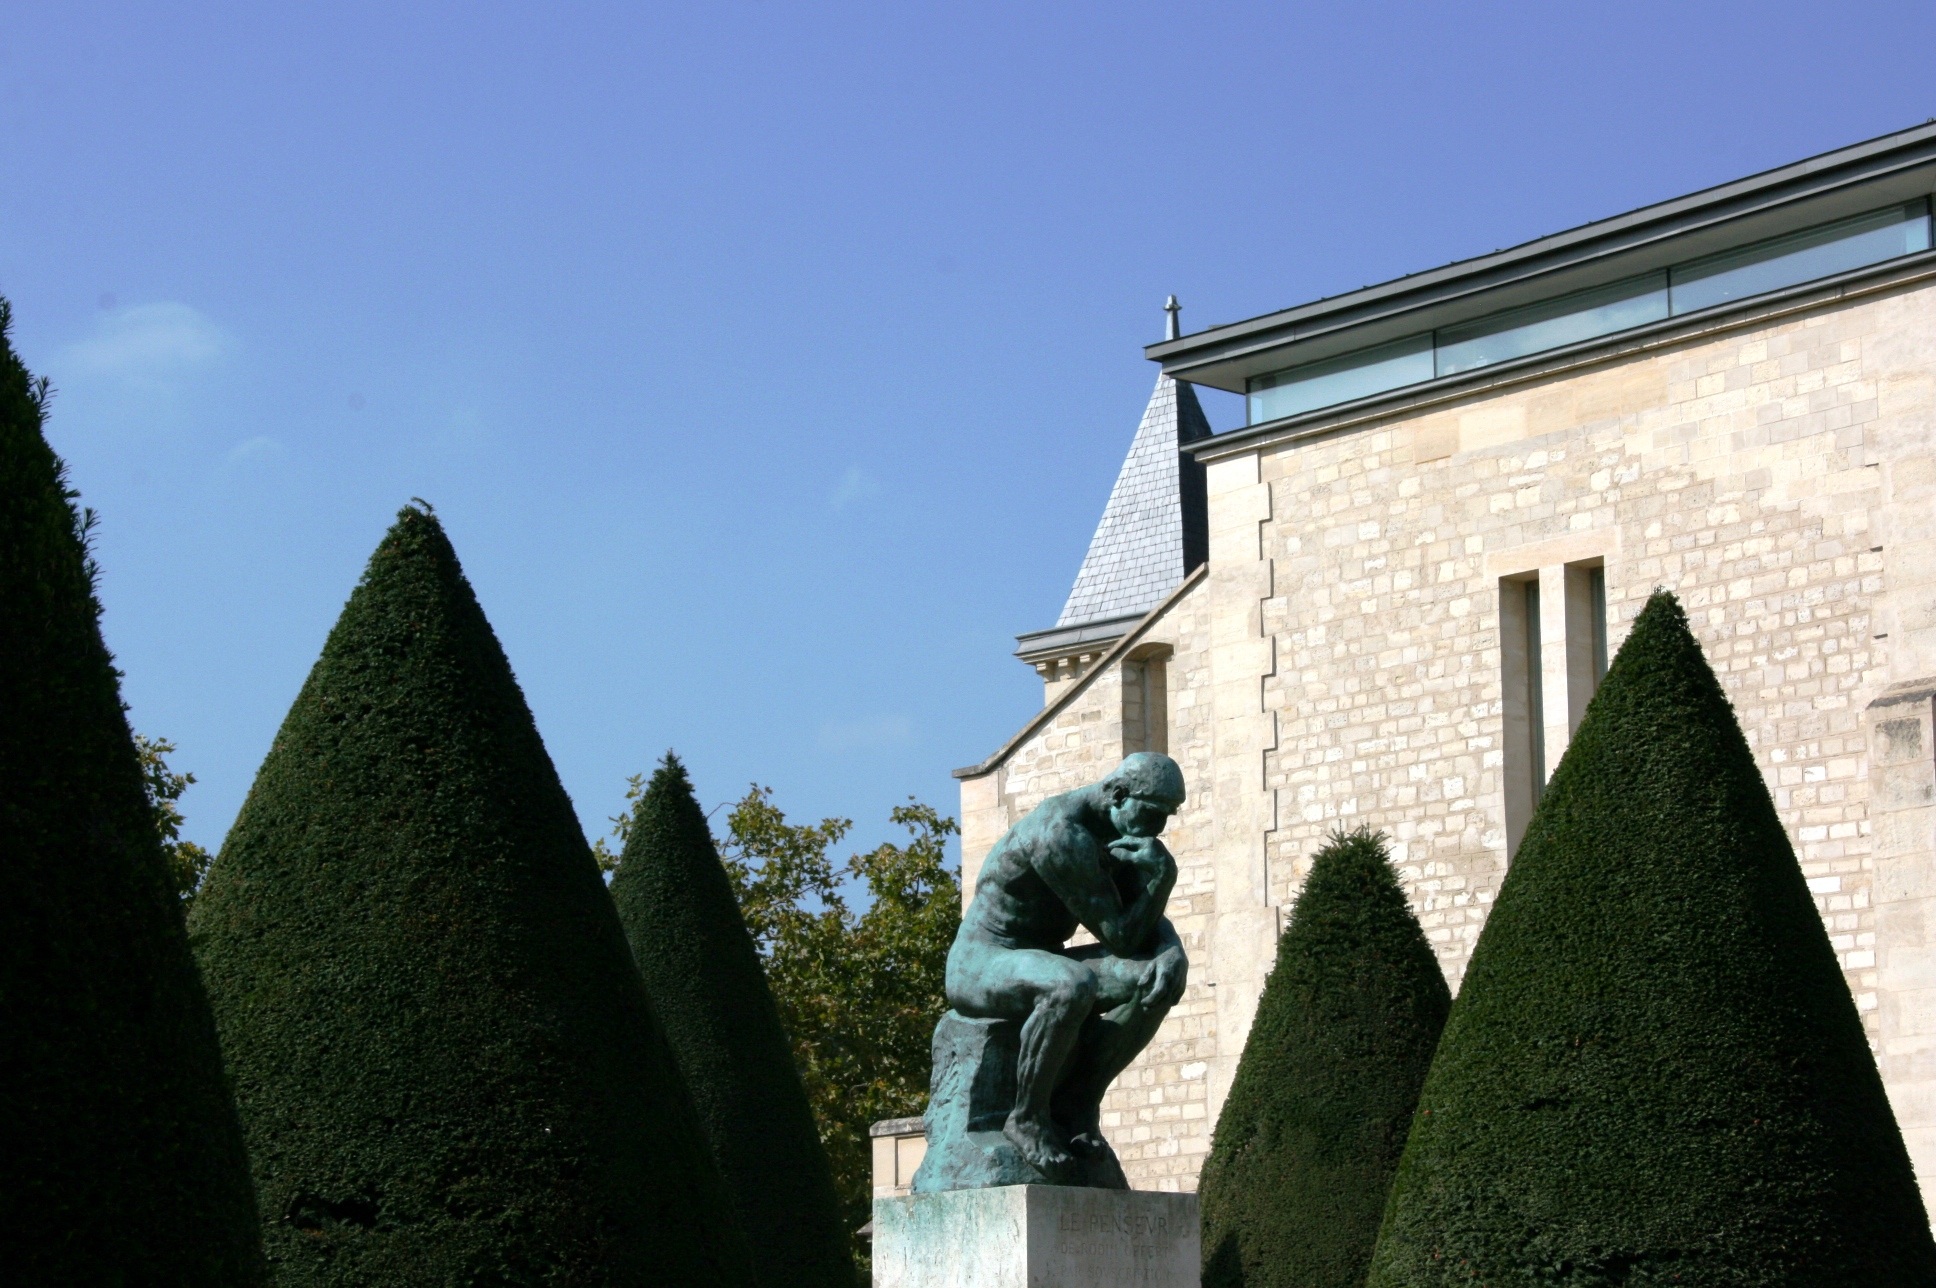
house, building, monument, statue, landmark, church, chapel, tourism, place of worship, memorial, rodin, the thinker, rodin museum